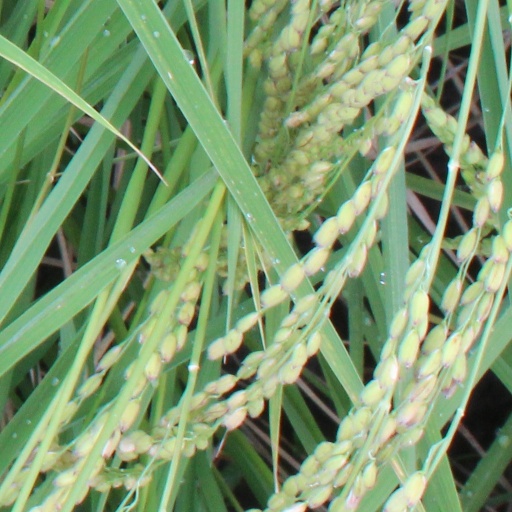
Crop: rice